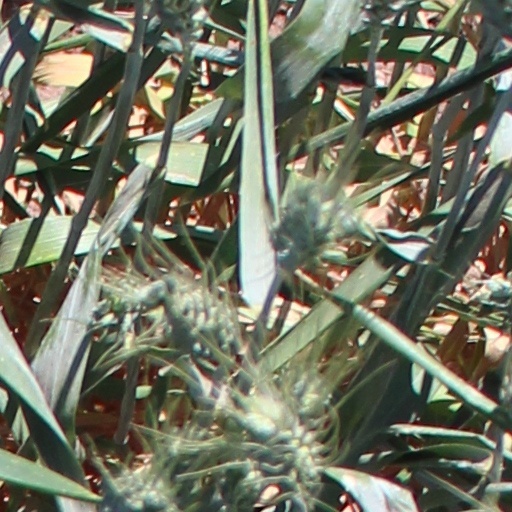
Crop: wheat